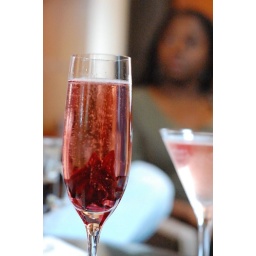
Bubbly, pink and had a flower in it